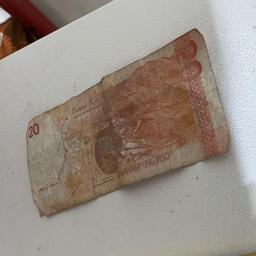
Label: 20_Old_Back